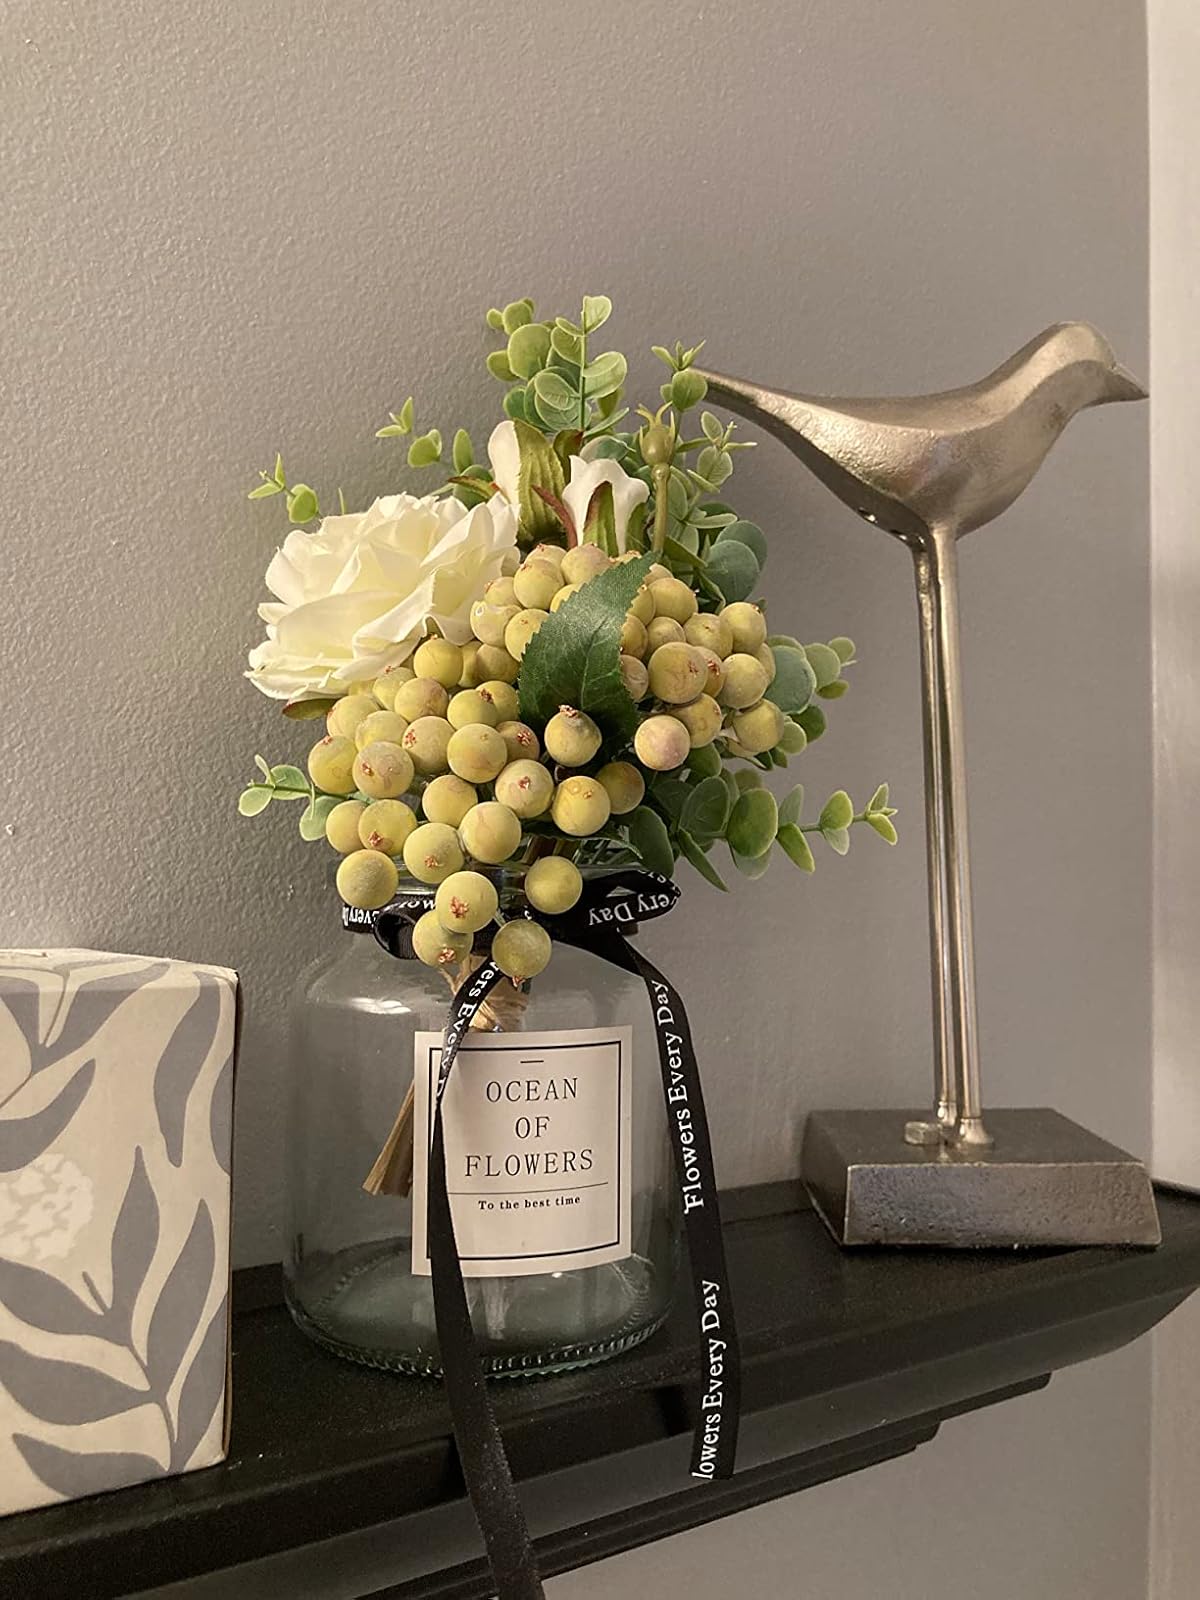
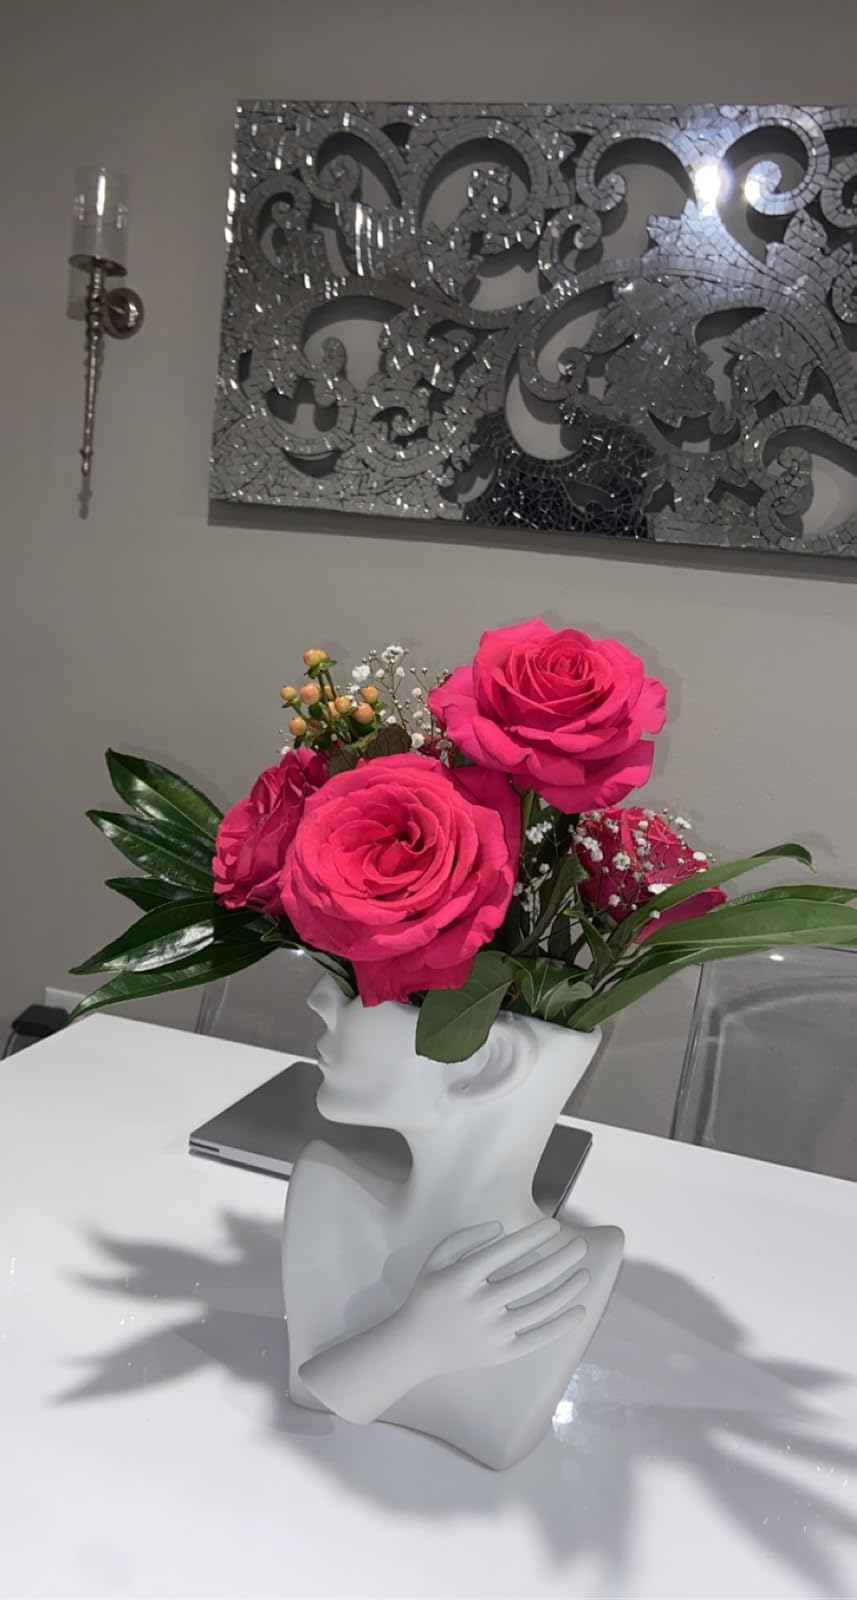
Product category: vase
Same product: no